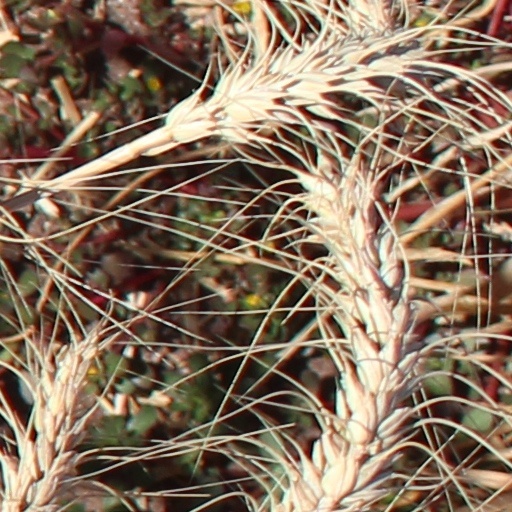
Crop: wheat